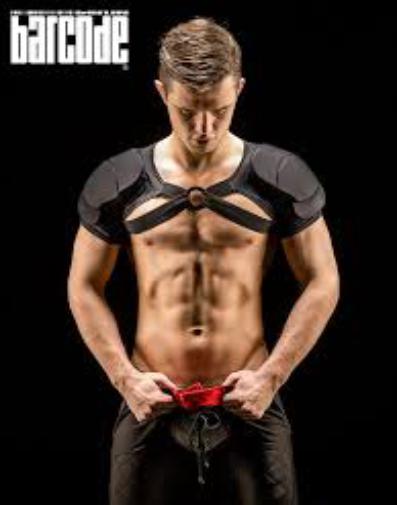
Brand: Barcode Berlin
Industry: Clothes